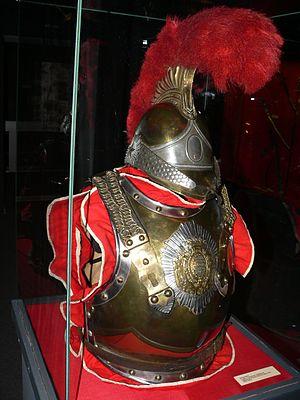
Armure et casque de carabinier, musee d'Art et d'Histoire de Neuchatel
Les carabiniers à cheval constituent un corps de cavalerie lourde créé sous l'Ancien Régime, et qui persistera jusque sous le Second Empire.